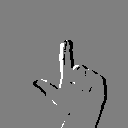
ASL letter: l